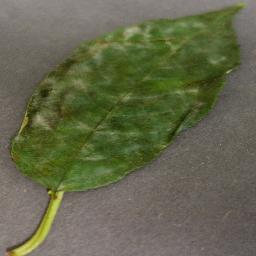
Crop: cherry
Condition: (including_sour)_powdery_mildew